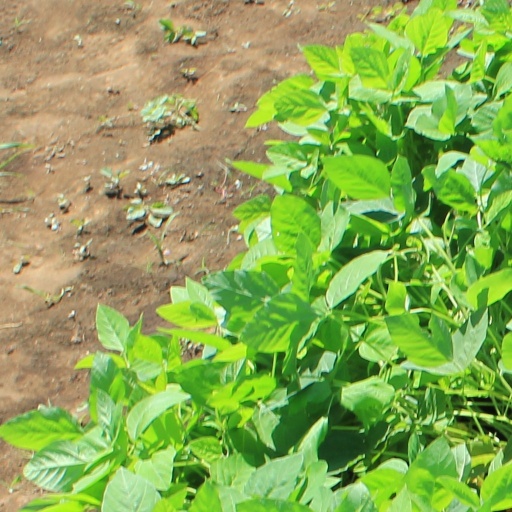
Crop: soybean